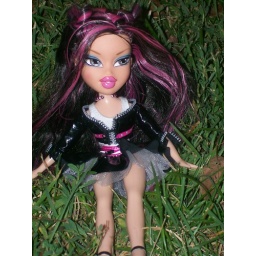
Bratz girlz really rock jade in dance crew jade outfit with princess shoes